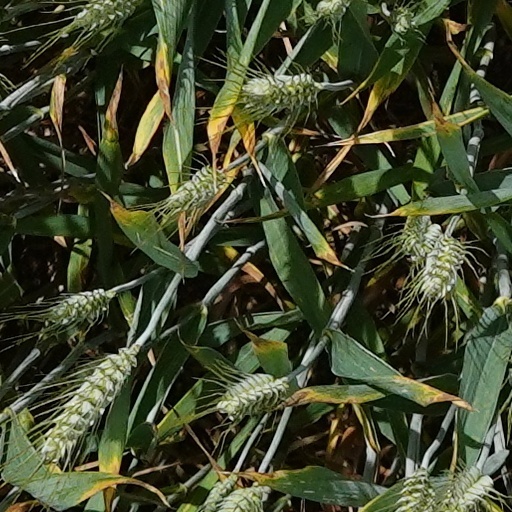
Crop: wheat